Sietse Bosgra

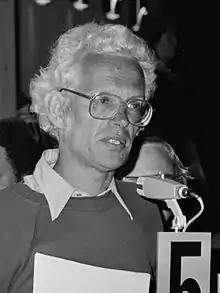
Bosgra in 1986

Sietse Jan Bosgra (21 September 1935 – 8 January 2023) was a Dutch political activist against colonialism and apartheid.